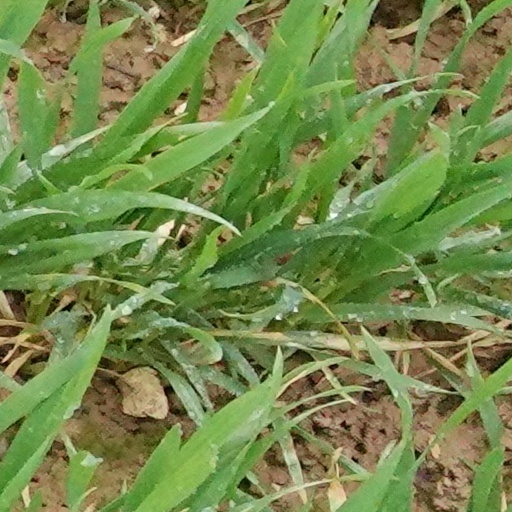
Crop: wheat